Shikao Suga

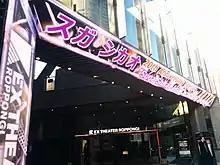
Suga Shikao Asia Circuit 2017 in Tokyo

In 2009 he made his first trip overseas, to London. It was to be the first time he appeared before a non-Japanese audience.